Daniel Meredith House

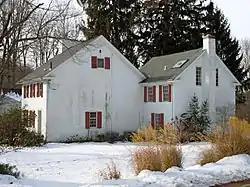
Daniel Meredith House, January 2011

Daniel Meredith House is a historic home located in West Whiteland Township, Chester County, Pennsylvania. It was built about 1815, and is a two-story, three-bay, double pile side hall stone dwelling in the 2/3 Georgian style. Also on the property is a contributing 19th century spring house and ruins of a barn.